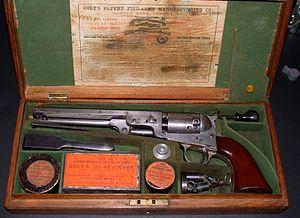
Le Colt 1851 Navy, conçu par Samuel Colt Colt Revolving Belt Pistol of Naval Caliber, est un révolver se chargeant par l'avant du barillet, mise à feu par des capsules à percussion, à simple action fabriqué en 215 348 exemplaires dans l'usine de Samuel Colt à Hartford, dans le Connecticut entre 1850 et 1873 et dans Colt’s London Armoury en Angleterre, entre 1853 et 1856 et plus tard à l’usine à Hartford. Ces London 1851 Navy revolvers étaient numérotés séparément de 1 à 42 000.